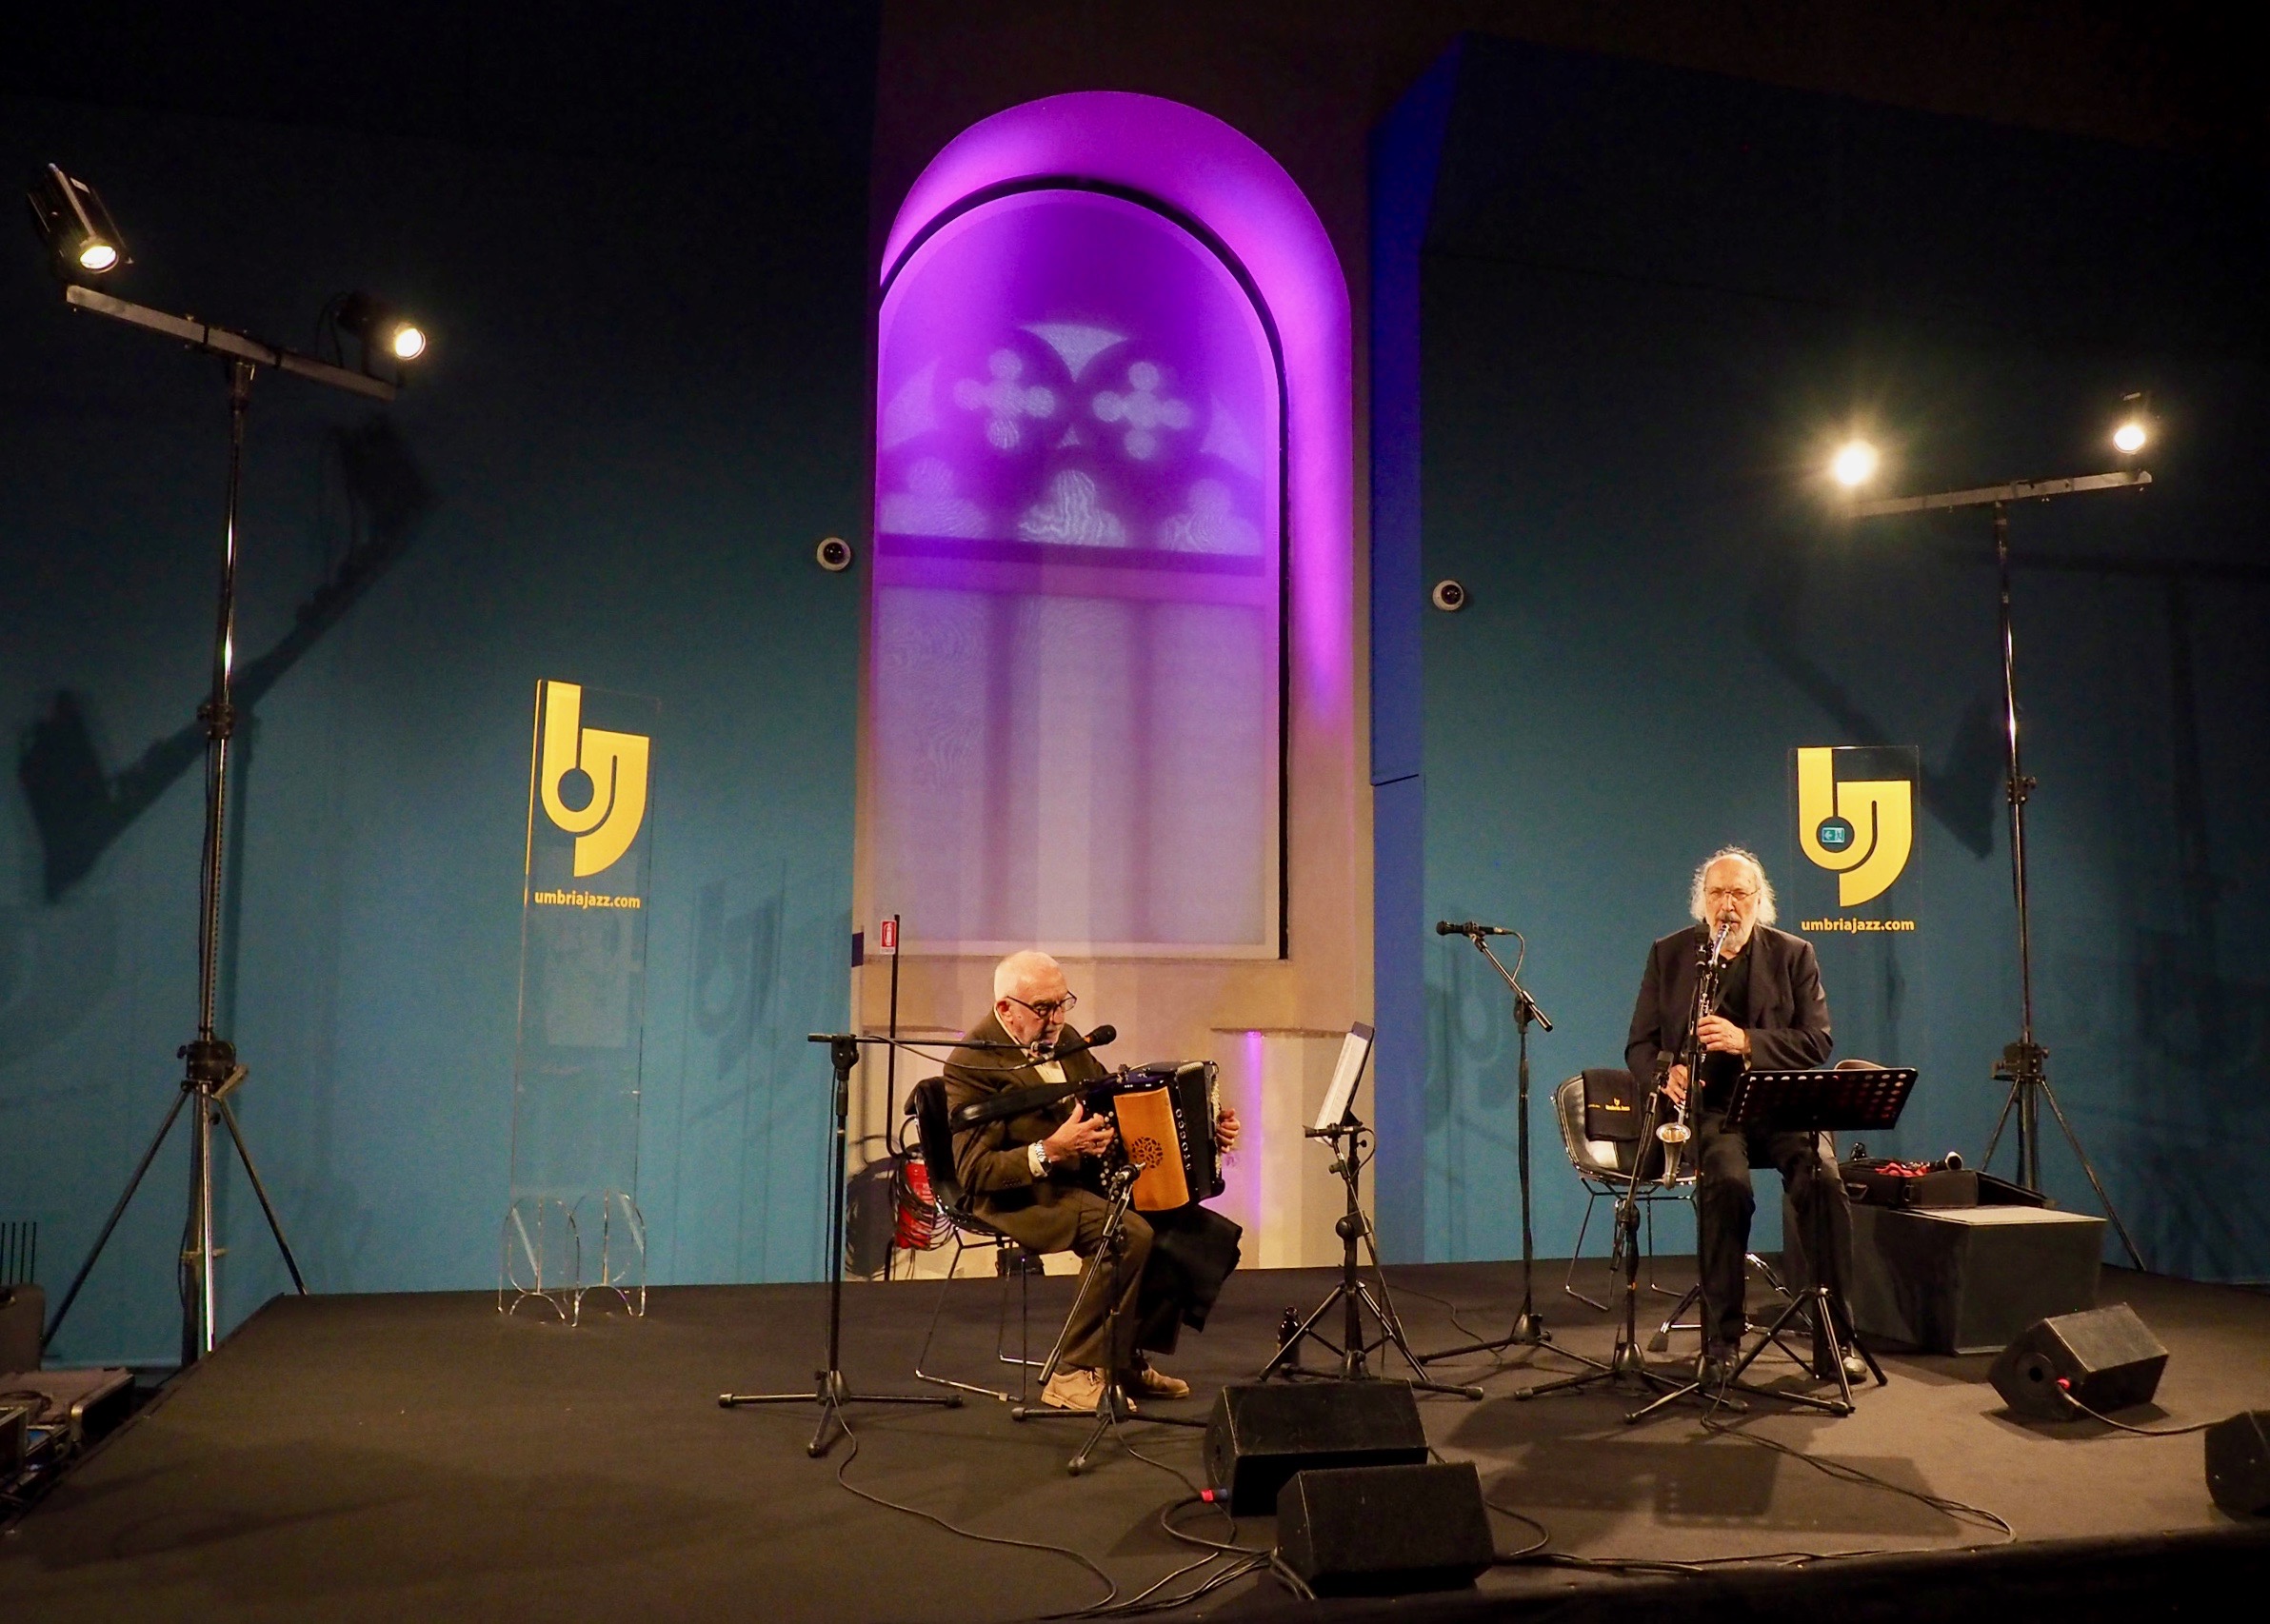
UmbriaJazz 2019, performance, entertainment, performing arts, stage, event, music, performance art, public event, sky, concert, musician, Talent show, heater, music venue, scene, night, musical instrument, theatre, musical theatre, song